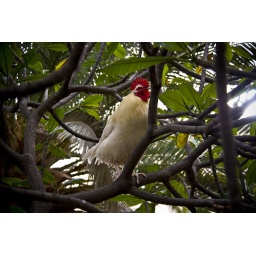
Found this bird in a tree in the middle of a shopping area. It wasn't scared at all.